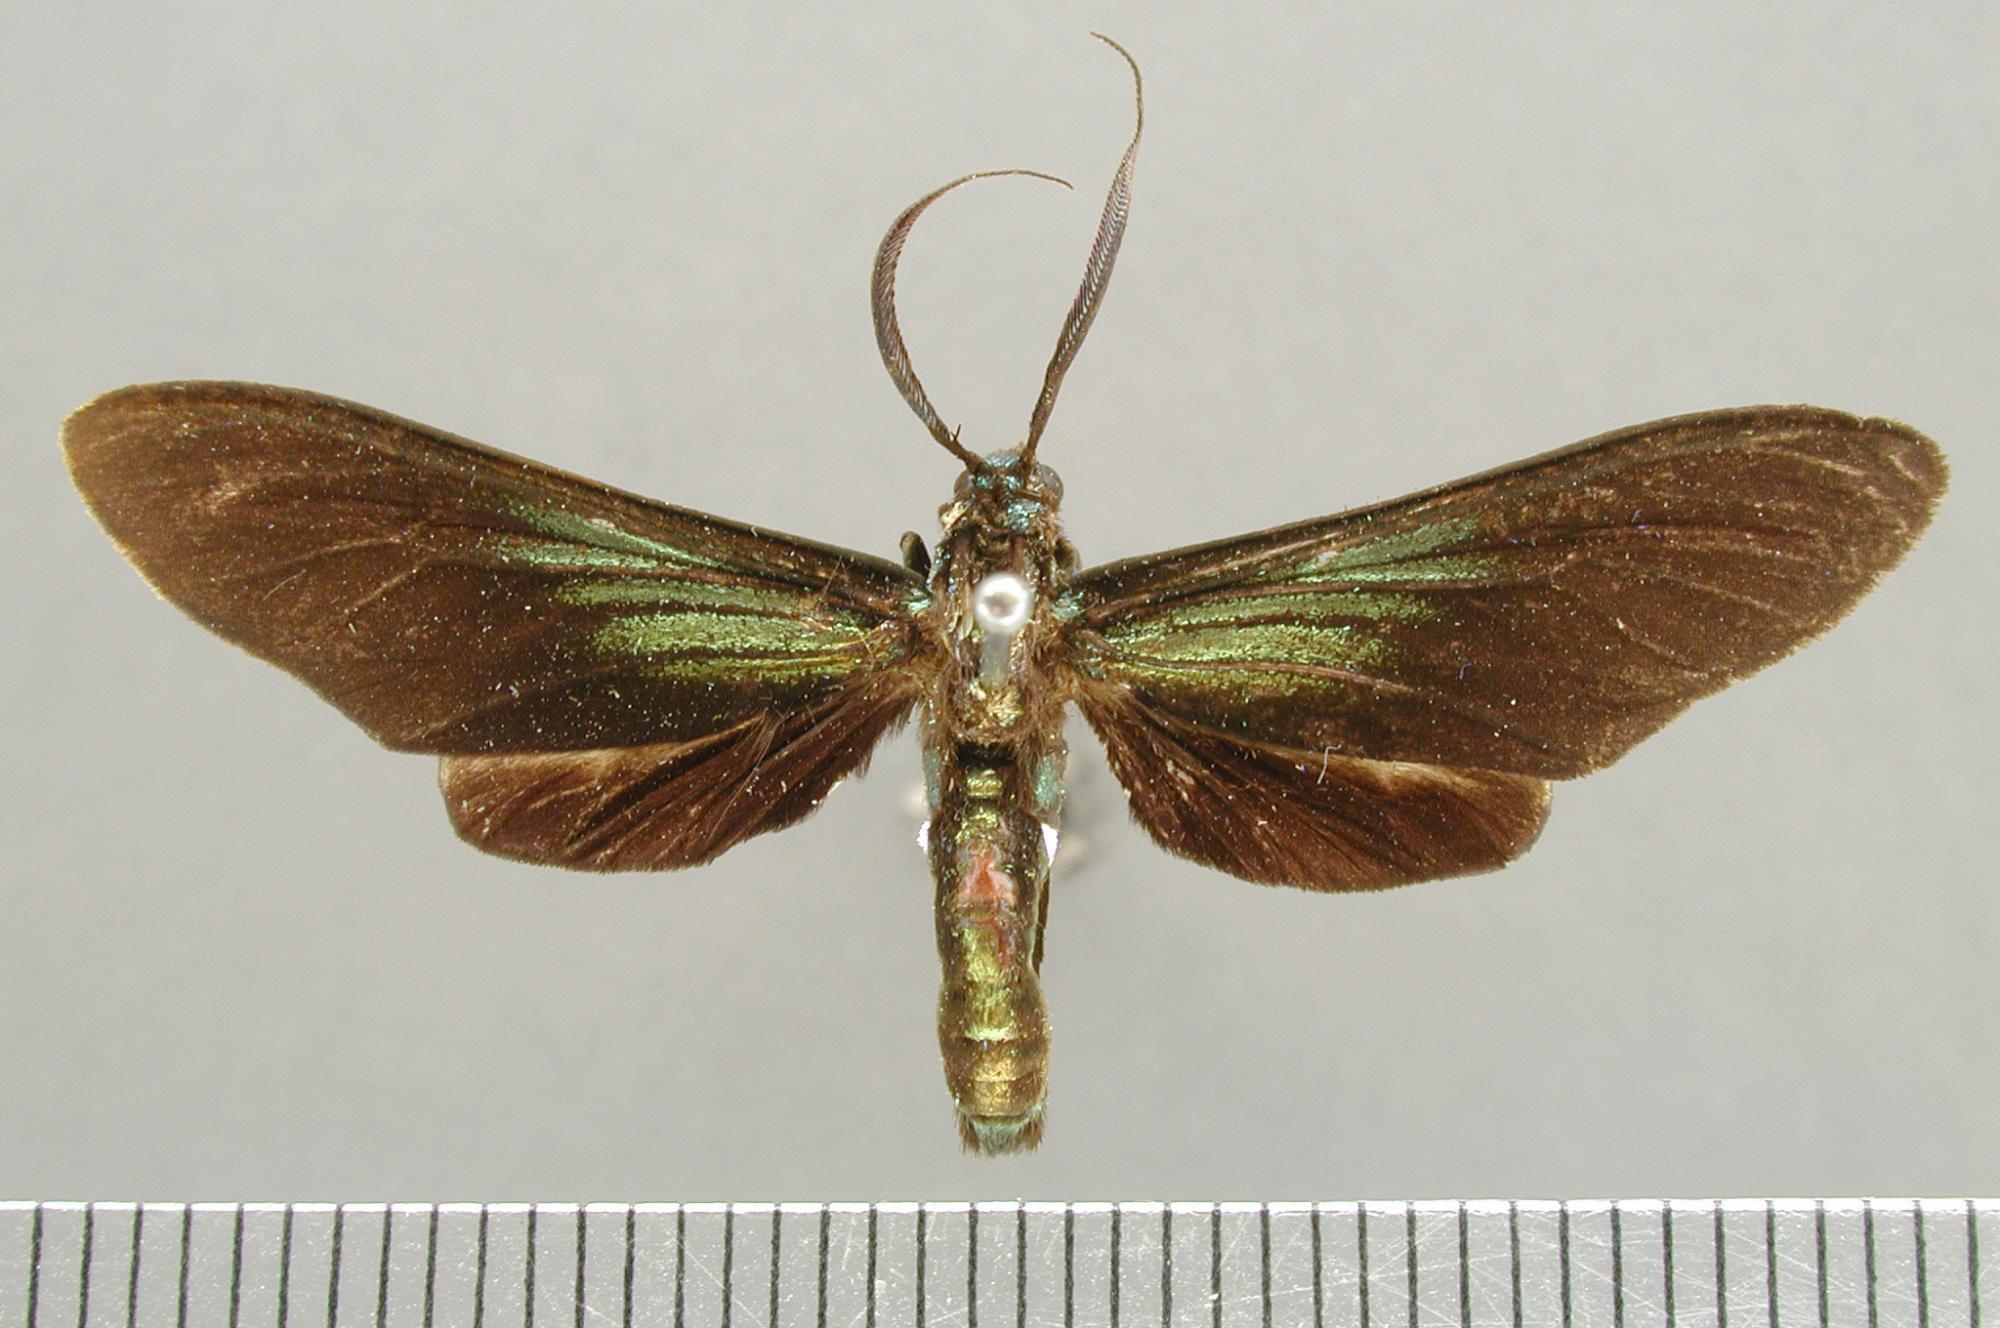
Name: Antichloris lamalissa
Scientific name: Antichloris lamalissa Schaus, 1924
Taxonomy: Animalia, Arthropoda, Insecta, Lepidoptera, Arctiidae
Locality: Sitio, Costa Rica